Juan Martín del Potro

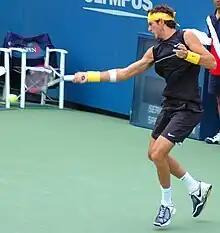
Del Potro hits a forehand.

His winning streak would not stop there, however, as he went on to win the Indian Wells Open, the first Masters 1000 tournament of his career, beating teenager Alex De Minaur, veteran David Ferrer, compatriot Leonardo Mayer, Philipp Kohlschreiber, Milos Raonic and reigning champion and world No. 1, Roger Federer in the final. Del Potro prevailed in three sets despite Federer serving for the match in the decider and holding three championship points. This was del Potro's biggest achievement in the ATP Tour after the 2009 US Open.